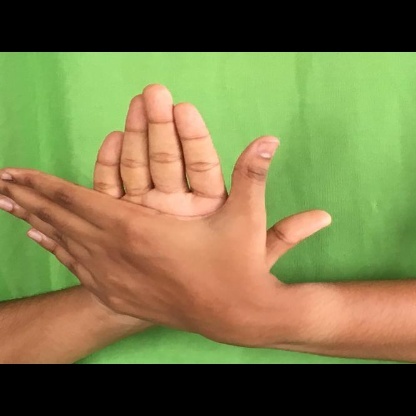
Mudra: Chakra